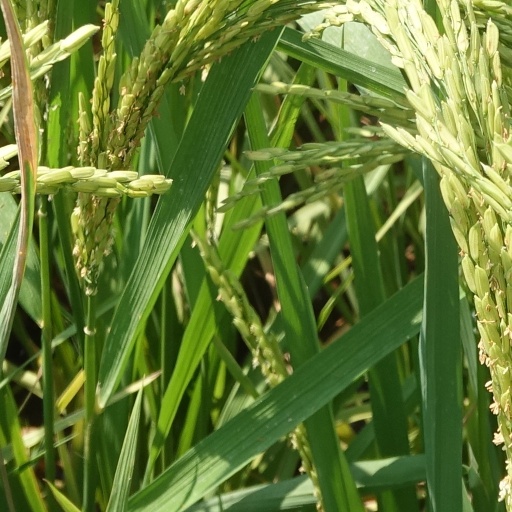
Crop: rice